Skull Man

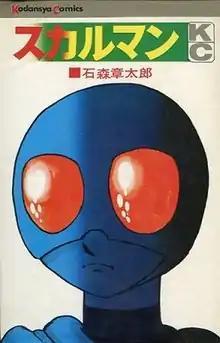
Cover of the "Skull Man" tankōbon, as published in Japan by Kodansha

is a "shōnen" manga series created by Shotaro Ishinomori which first appeared in "Weekly Shōnen Magazine" in 1970. The hero of the story, whose parents have been murdered, grows up to use his peculiar powers to take revenge. The original Skull Man was one of the first antiheroes to be seen in manga, someone who would sacrifice the lives of innocents in his quest for vengeance.